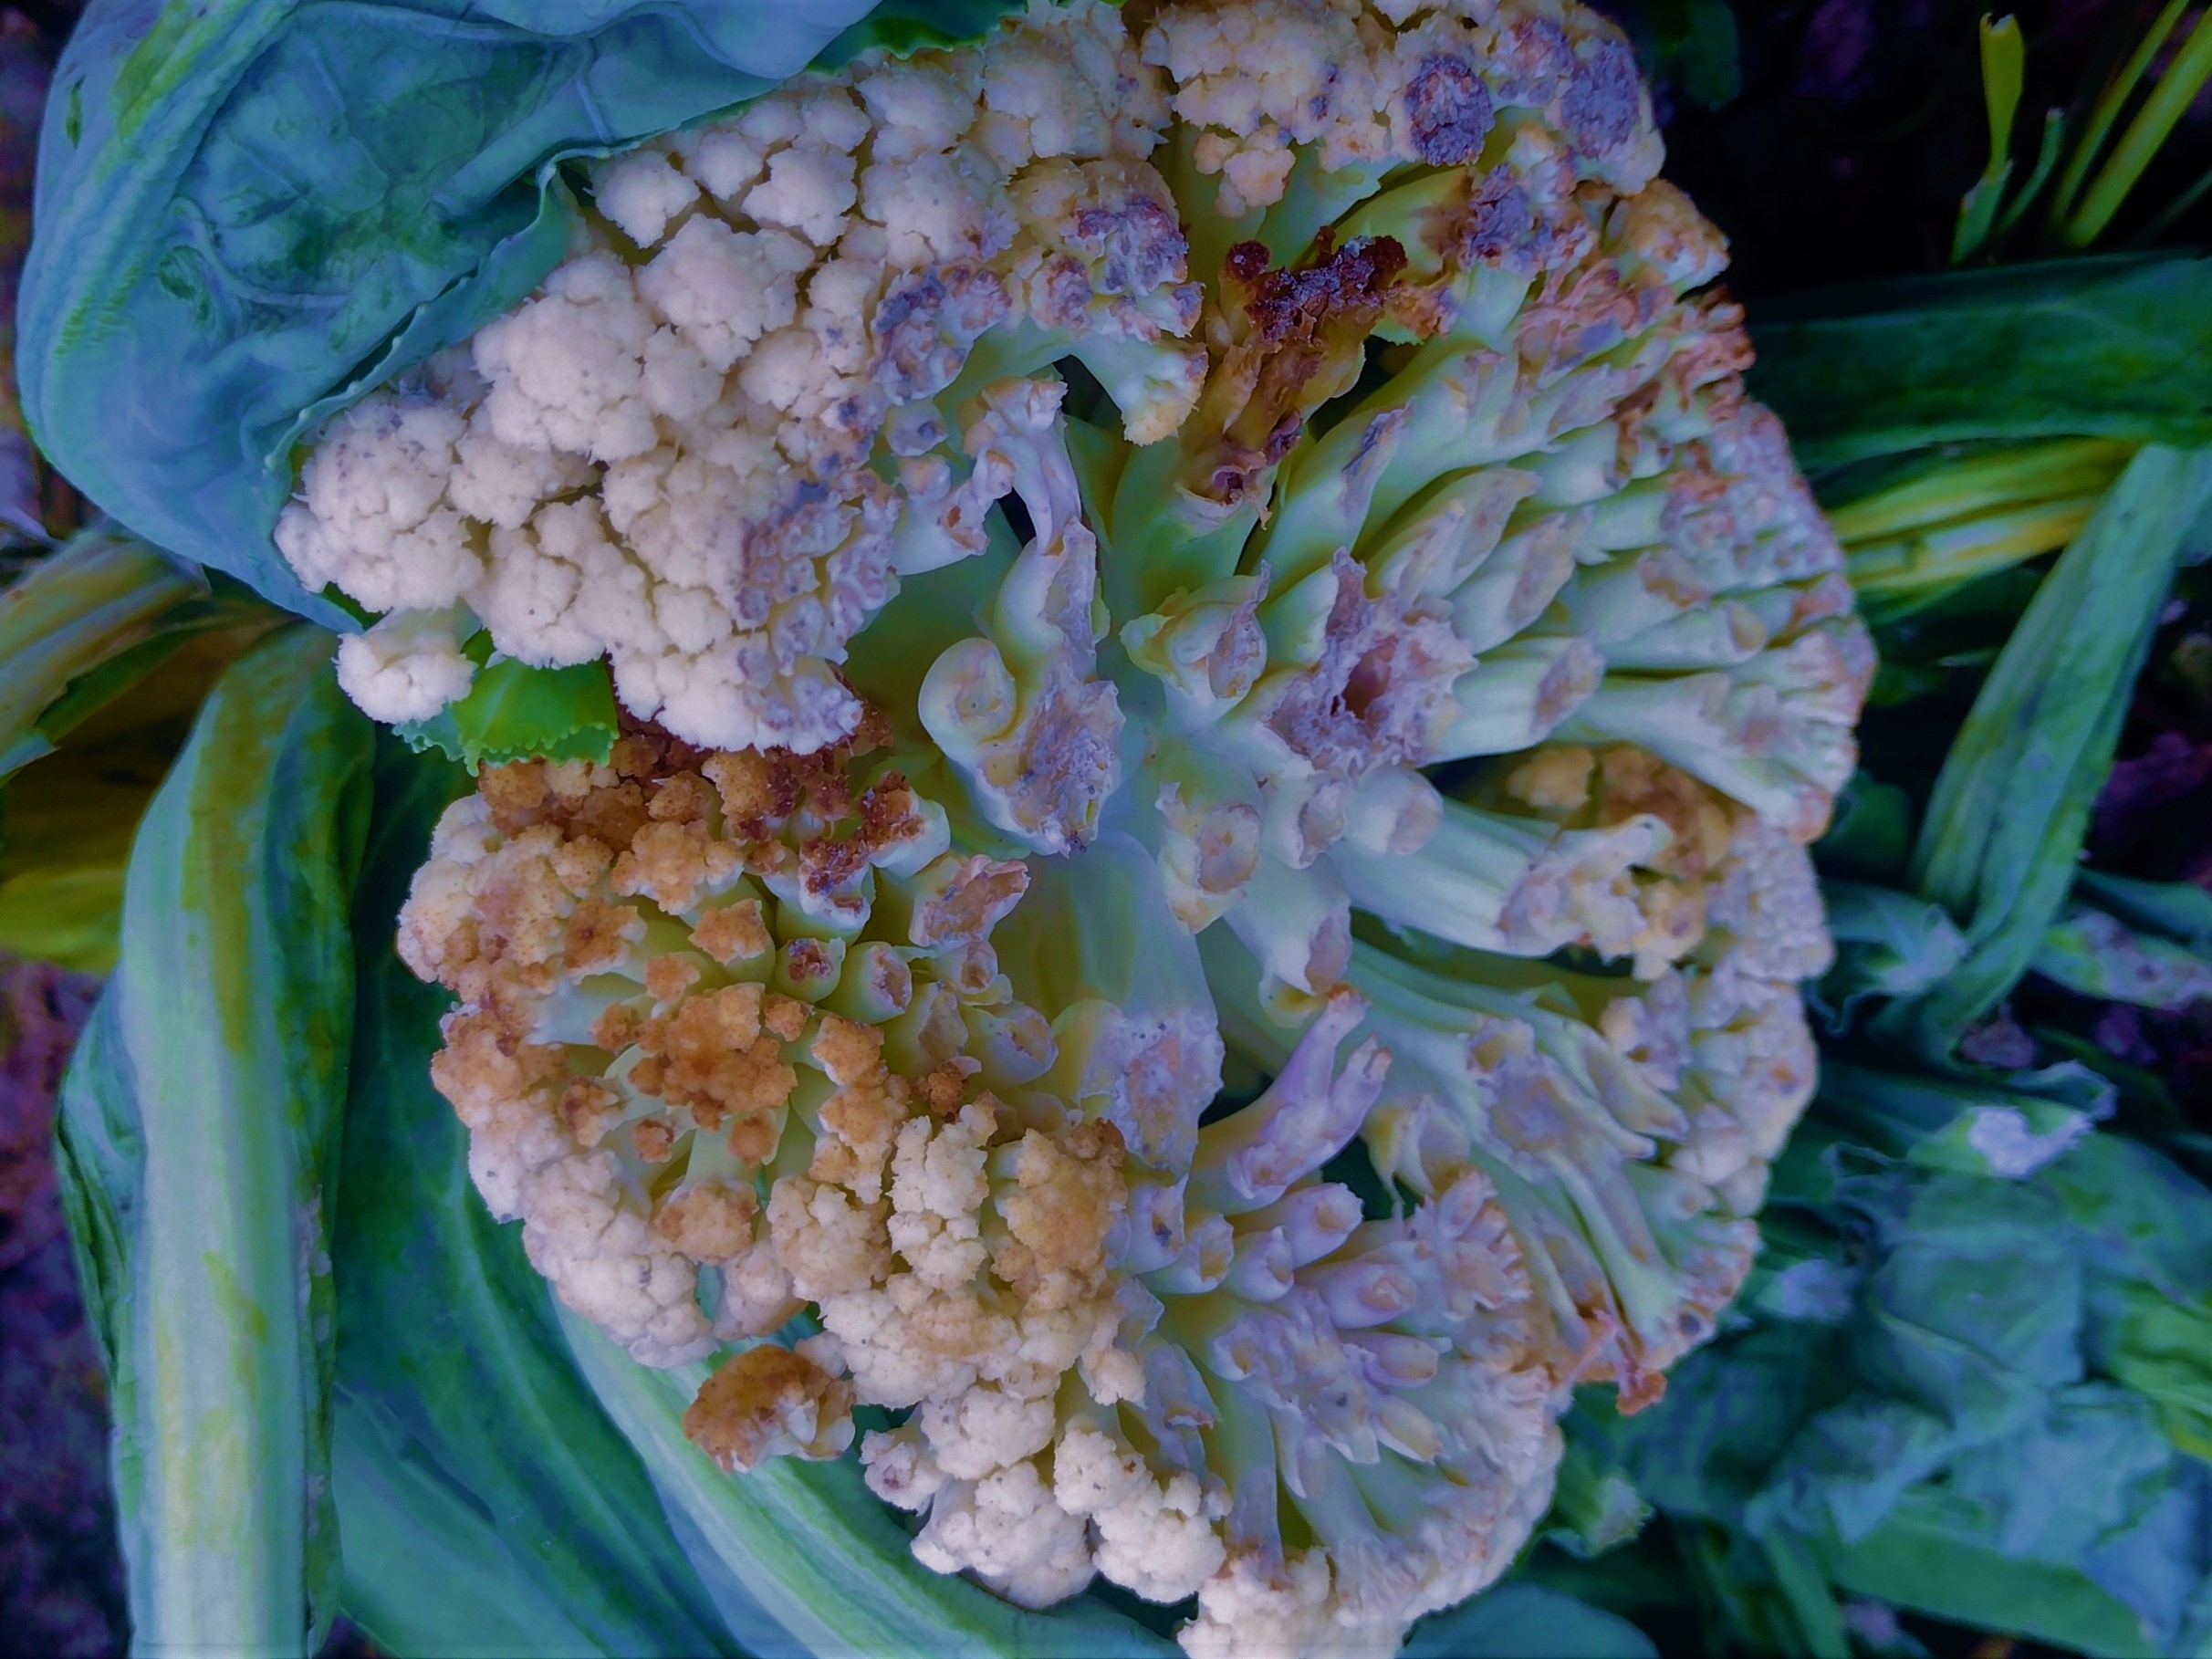
Label: Bacterial spot rot